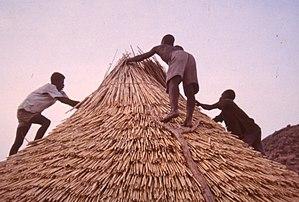
Le boukarou est une construction traditionnelle ronde en dur, à toit de chaume conique, présente principalement au nord du Cameroun et au Tchad, où elle est appréciée pour sa fraîcheur.